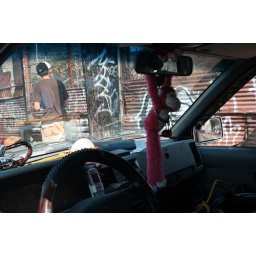
handcuffed monkey in car